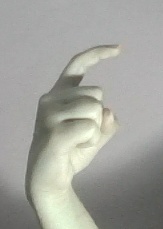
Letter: ra